Vandalia Railroad (1905–1917)

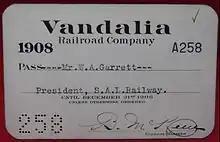
Vandalia Railroad pass (1908)

The Terre Haute & Indianapolis Railroad, the St. Louis, Vandalia & Terre Haute Railroad, the Terre Haute & Logansport Railway, the Logansport & Toledo Railway, the Indiana & Vincennes Railroad were all merged on January 1, 1905, to form the Vandalia Railroad Company. The railroad connected Indianapolis in the east with St. Louis in the west and South Bend and Butler in the north with Vincennes in the south.